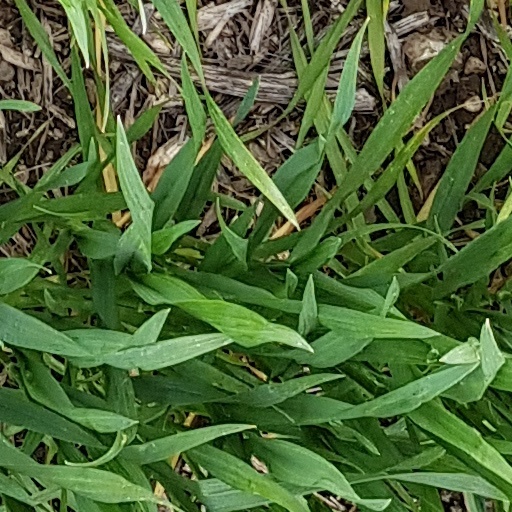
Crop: wheat